Ptolemy's world map

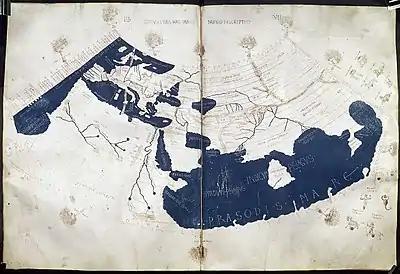
Ptolemy's world map, reconstituted from Ptolemy's "Geography" (circa 150) in the 15th century, indicating "Sinae" (China) at the extreme right, beyond the island of "Taprobane" (Ceylon or Sri Lanka, oversized) and the "Aurea Chersonesus" (Southeast Asian peninsula).

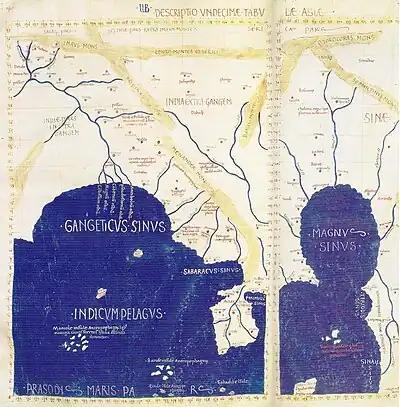
Detail of East and Southeast Asia in Ptolemy's world map. Gulf of the Ganges (Bay of Bengal) left, Southeast Asian peninsula in the center, South China Sea right, with "Sinae" (China).

The Ptolemy world map is a map of the world known to Greco-Roman societies in the 2nd century. It is based on the description contained in Ptolemy's book "Geography", written . Based on an inscription in several of the earliest surviving manuscripts, it is traditionally credited to Agathodaemon of Alexandria.